Gough Whitlam

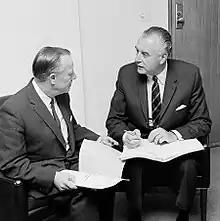
Whitlam and his deputy, Lance Barnard

By early 1972, Labor had established a clear lead in the polls; indeed, for the first time since 1955 its support was greater than the combined vote for the Coalition and DLP. Unemployment was at a ten-year peak, rising to 2.14 per cent in August (though the unemployment rate was calculated differently compared to the present, and did not include thousands of rural workers on Commonwealth-financed relief work). Inflation was also at its highest rate since the early 1950s. The government recovered slightly in the August Budget session of Parliament, proposing income tax cuts and increased spending. The Labor strategy for the run-up to the election was to sit back and allow the Coalition to make mistakes. Whitlam controversially stated in March "draft-dodging is not a crime" and that he would be open to a revaluation of the Australian dollar. With the Coalition sinking in the polls and his own personal approval ratings down as low as 28 per cent, McMahon waited as long as he could, finally calling an election for the House of Representatives for 2December. Whitlam noted that the polling day was the anniversary of the Battle of Austerlitz at which another "ramshackle, reactionary coalition" had been given a "crushing defeat".